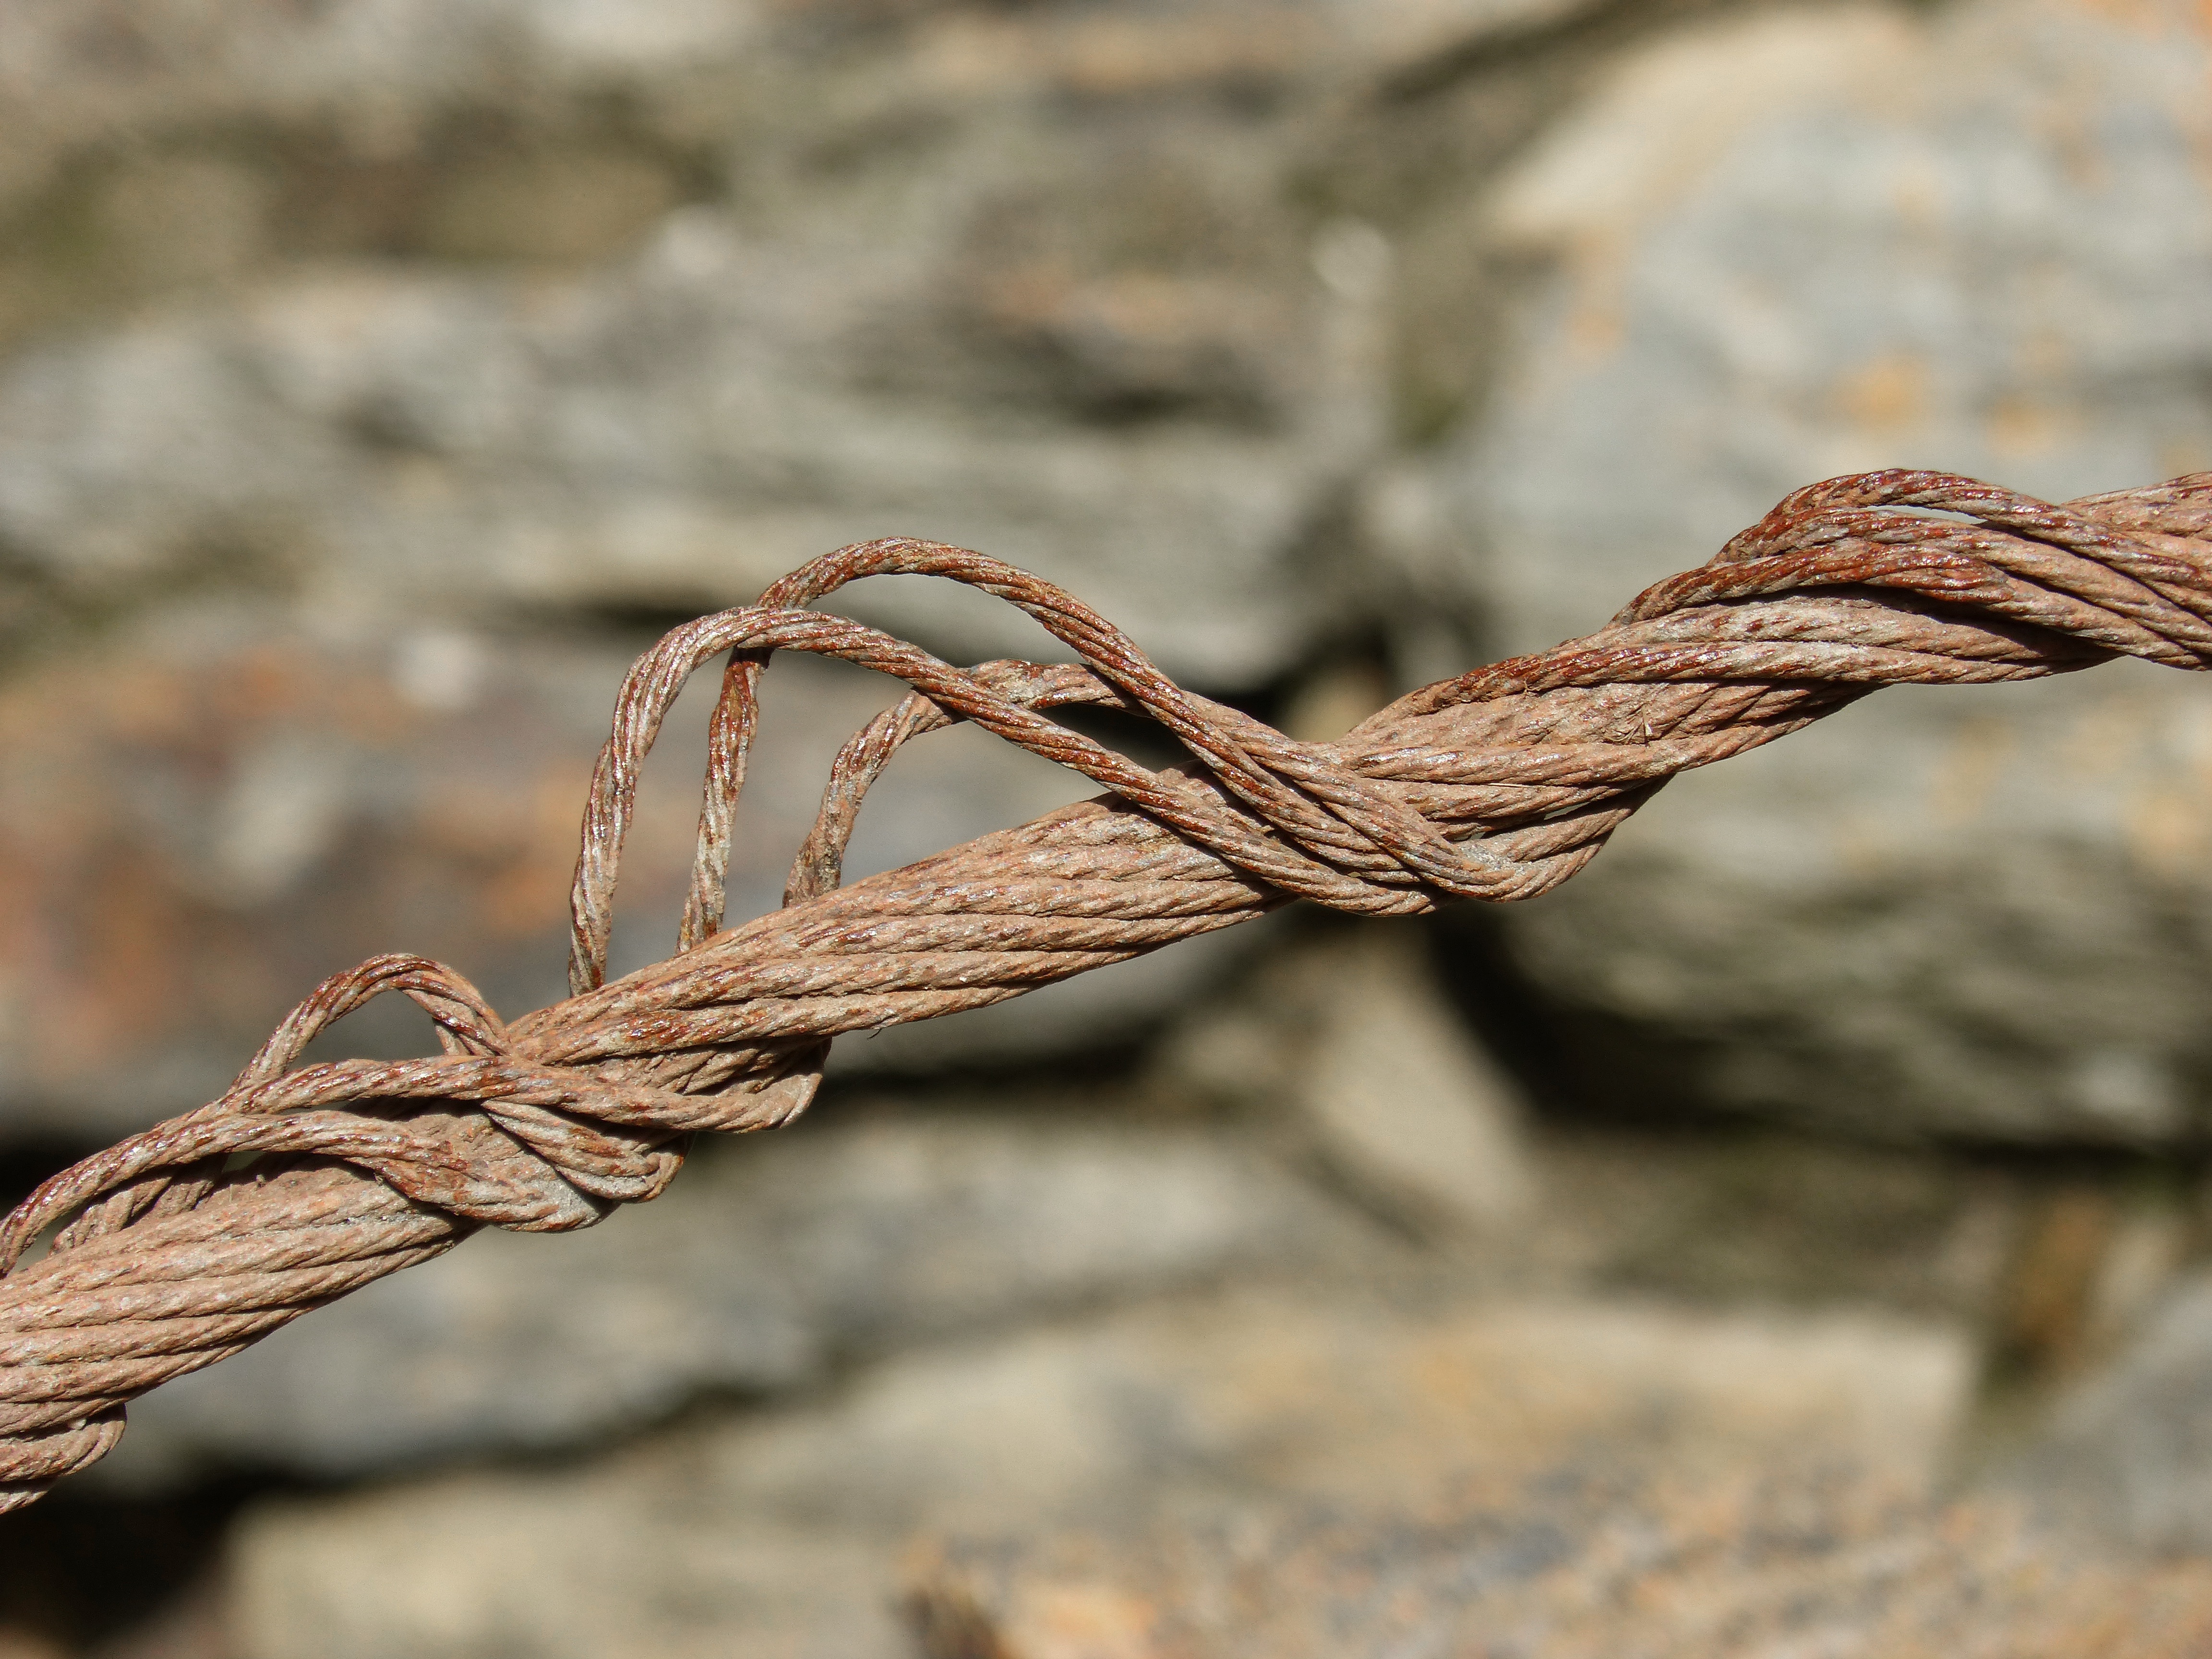
tree, nature, grass, branch, plant, wood, leaf, flower, food, broken, soil, agriculture, twig, close up, rusty, frayed, macro photography, flowering plant, steel cable, grass family, plant stem, land plant